Sir Henry Fletcher, 1st Baronet, of Clea Hall

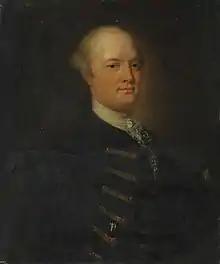
Did Henry Fletcher Portrait

Commander Sir Henry Fletcher, 1st Baronet of Clea Hall (1727 – 29 March 1807) was an MP for Cumberland in the Parliament of Great Britain between 1768 and 1800, and in the Parliament of the United Kingdom between 1801 and 1802.